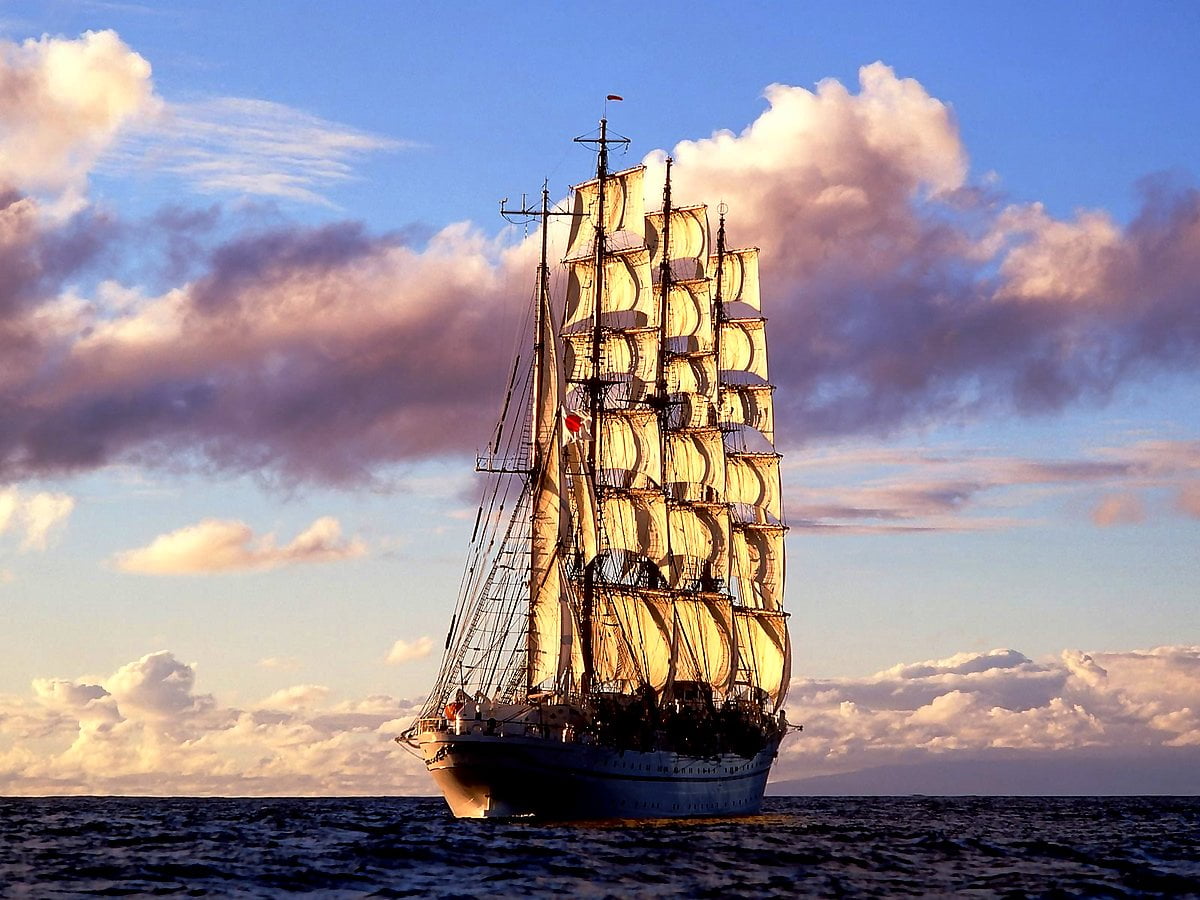
Vehicle type: Ships